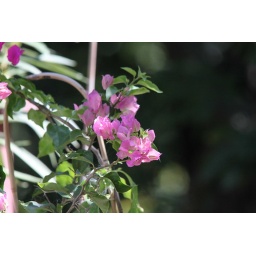
Bougainvillea pink , growing as potted plant in my Toronto garden.